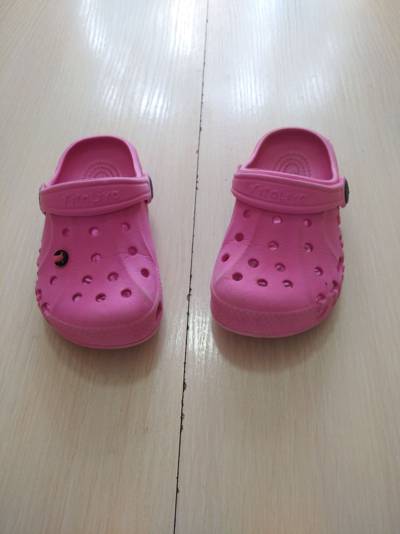
Waste category: shoes